Ron Rivera

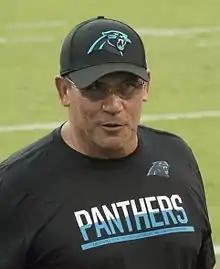
Rivera as Carolina Panthers head coach, 2016

On January 11, 2011, Rivera was hired to become the fourth head coach of the Carolina Panthers. He was the third Latino in NFL history to become a head coach, following Tom Fears and Tom Flores. During his first year, the Panthers went 6–10 and finished third in the division.